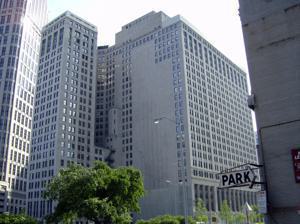
Building: First National Building
Country: United States of America
Year built: 1930
A skyscraper and class-A office center in downtown Detroit For First National Bank Building, see First National Bank Building . First National Building General information Type Office Completed 1922 Owner Bedrock Detroit Height Antenna spire 357 ft (109 m) Roof 341 ft (104 m) Top floor 336 ft (102 m) Technical details Floor count 26 Floor area 843,051 sq ft (78,322.0 m 2 ) Design and construction Architect(s) Albert Kahn First National Building U.S. Historic district Contributing property Location 660 Woodward Avenue Detroit , Michigan Coordinates 42°19′51.7″N 83°2′45.2″W / 42.331028°N 83.045889°W / 42.331028; -83.045889 Part of Detroit Financial District ( ID09001067 ) Designated CP December 14, 2009 References The First National Building is a skyscraper and class-A office center in Downtown Detroit , Michigan , within the Detroit Financial District . The building is located across the streets from Cadillac Tower and One Detroit Center , and stands next to the Vinton Building . Description Built between 1921 and 1930, the building rises 26 stories and includes two basement levels, occupying an entire block along Cadillac Square (adjacent to Campus Martius Park ). It is 341 feet (104 m) tall. The structure has an unusual "Z" shape, designed so that most offices would have natural light and ventilation. The building, designed by Albert Kahn in the Neoclassical architectural style, was constructed primarily with limestone . Three-story Corinthian columns surround the building at the second floor. The space behind the columns originally housed the main banking hall; however, this space was divided for offices during a renovation. The building also houses a parking garage in the South East tower, which is accessible from Bates Street. The original cornice was removed in the late 1970s, and the parapet of the building covered with corrugated aluminum. The first floor of the building houses retail space, while the upper floors were designed as commercial offices. Rock Ventures is a major tenant in the building's commercial offices, with Amrock being a primary tenant on most floors. Gallery View looking east across Woodward Avenue; the Mabley and Company Buildings and Vinton Building are at the right View from Campus Martius View from Campus Martius at night See also List of tallest buildings in Detroit References